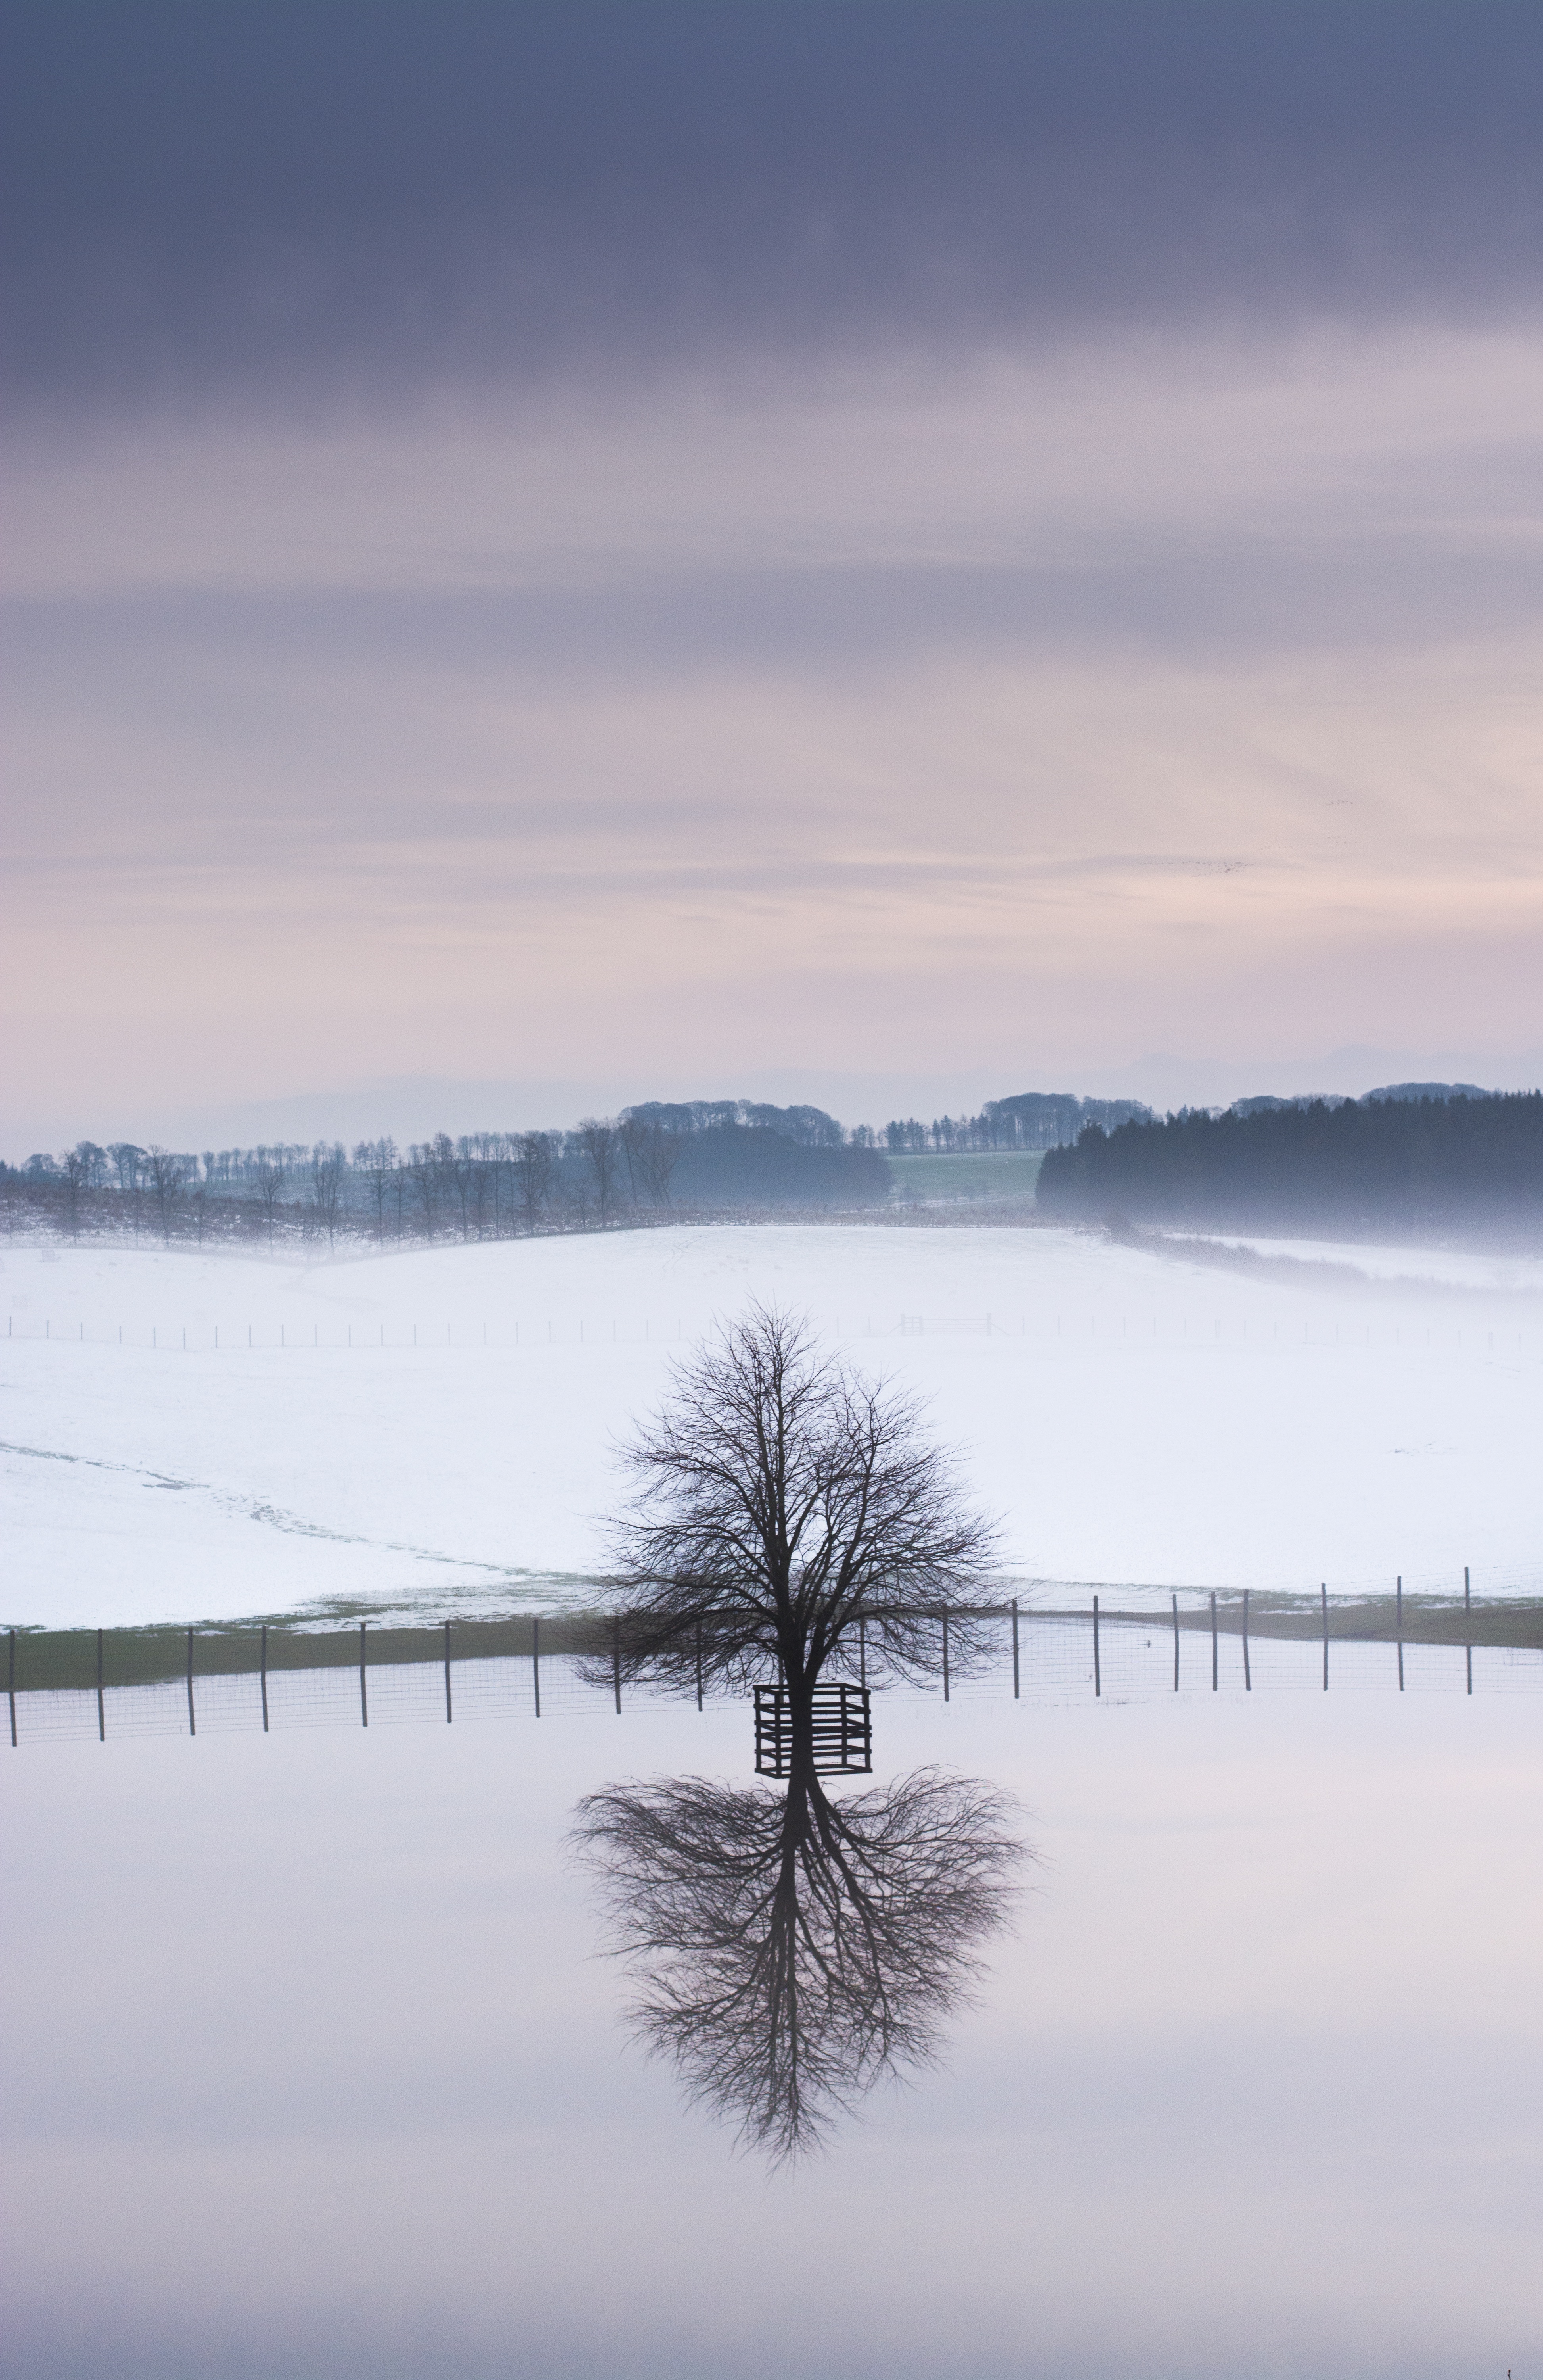
sea, tree, water, nature, horizon, snow, winter, cloud, sky, fog, sunrise, mist, morning, lake, frost, dawn, dusk, ice, evening, reflection, weather, reservoir, season, loch, freezing, atmospheric phenomenon